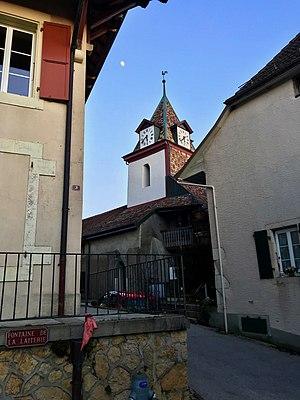
L'église protestante de Saint-Livres (VD) vue depuis la fontaine de la laiterie.
Saint-Livres est une commune suisse du canton de Vaud, située dans le district de Morges.